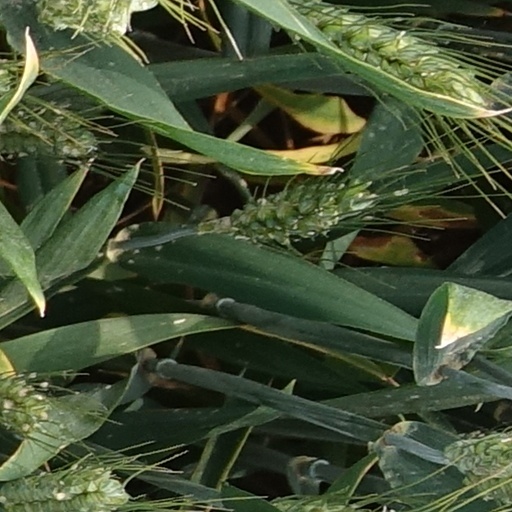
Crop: wheat